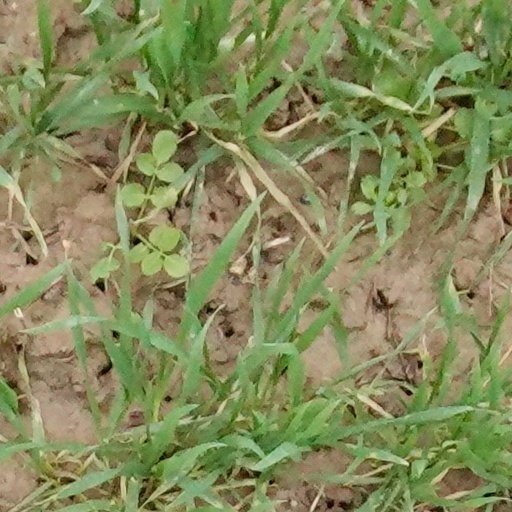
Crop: wheat